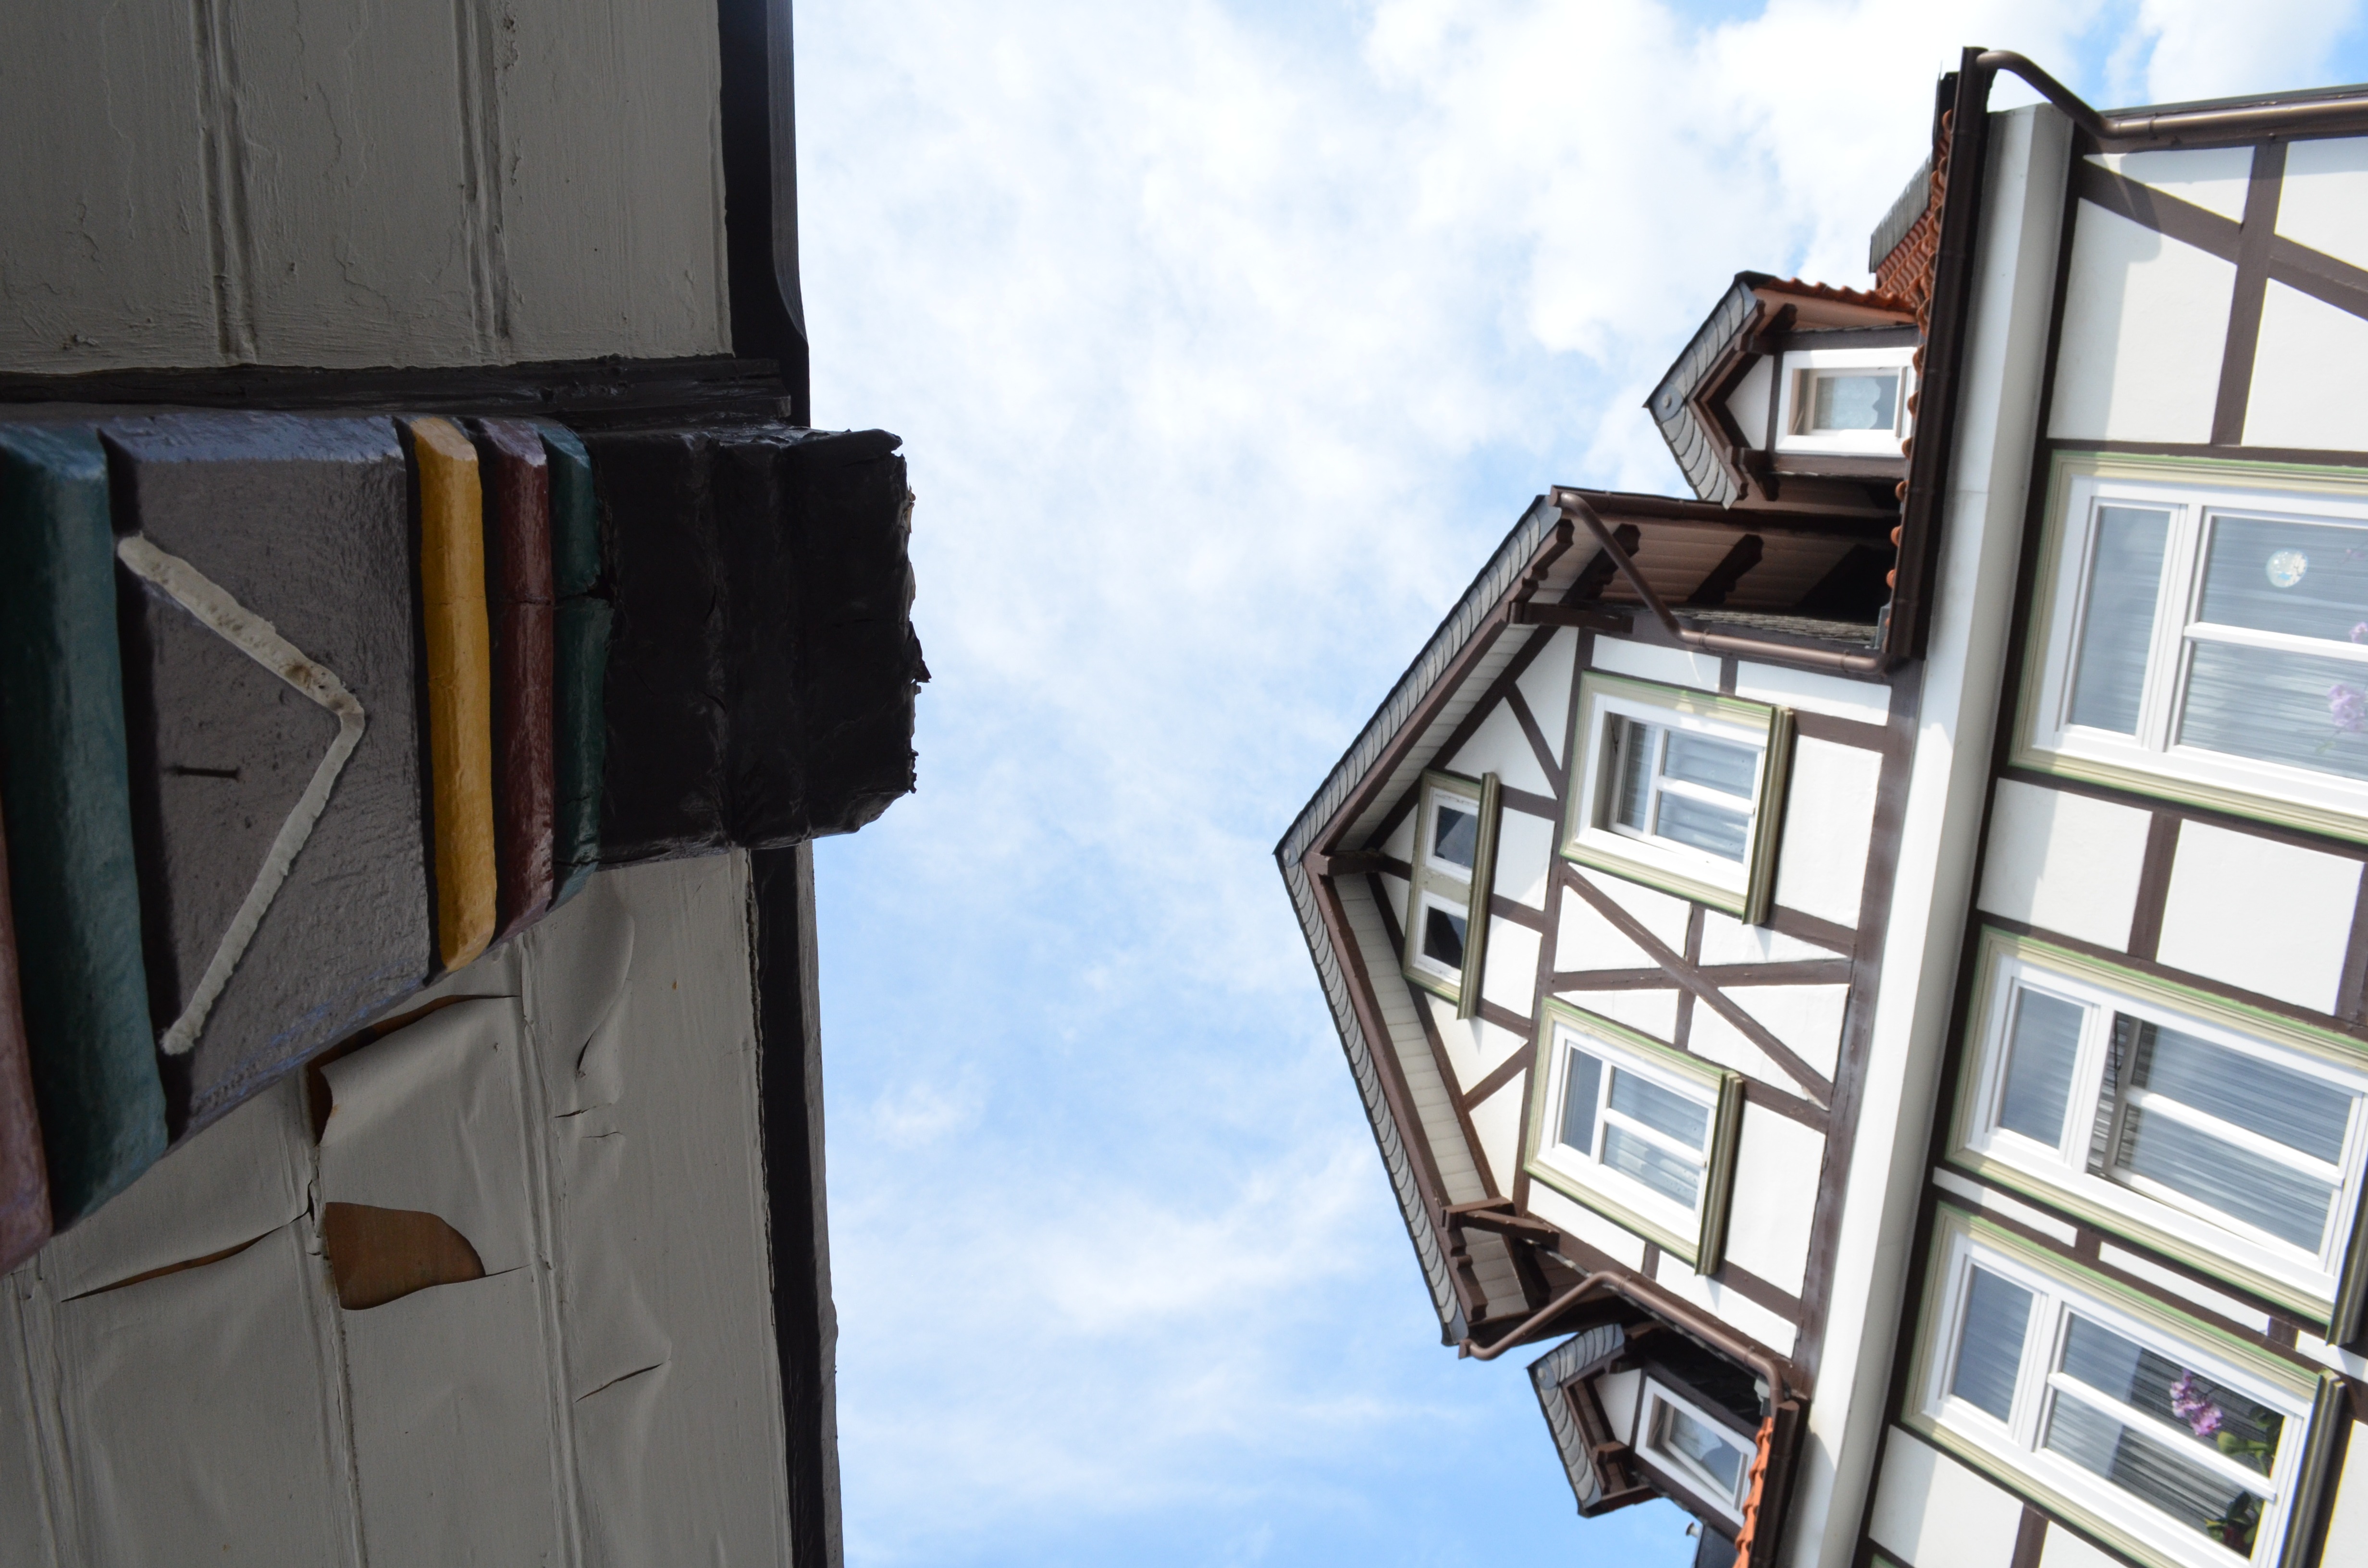
architecture, sky, house, window, glass, roof, building, daytime, facade, angle, goslar, fachwerkhaus, low angle shot, daylighting